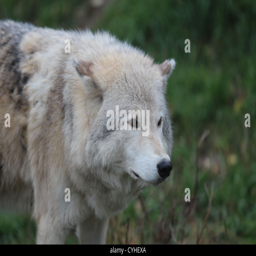
grey wolf standing in grass looking to the right